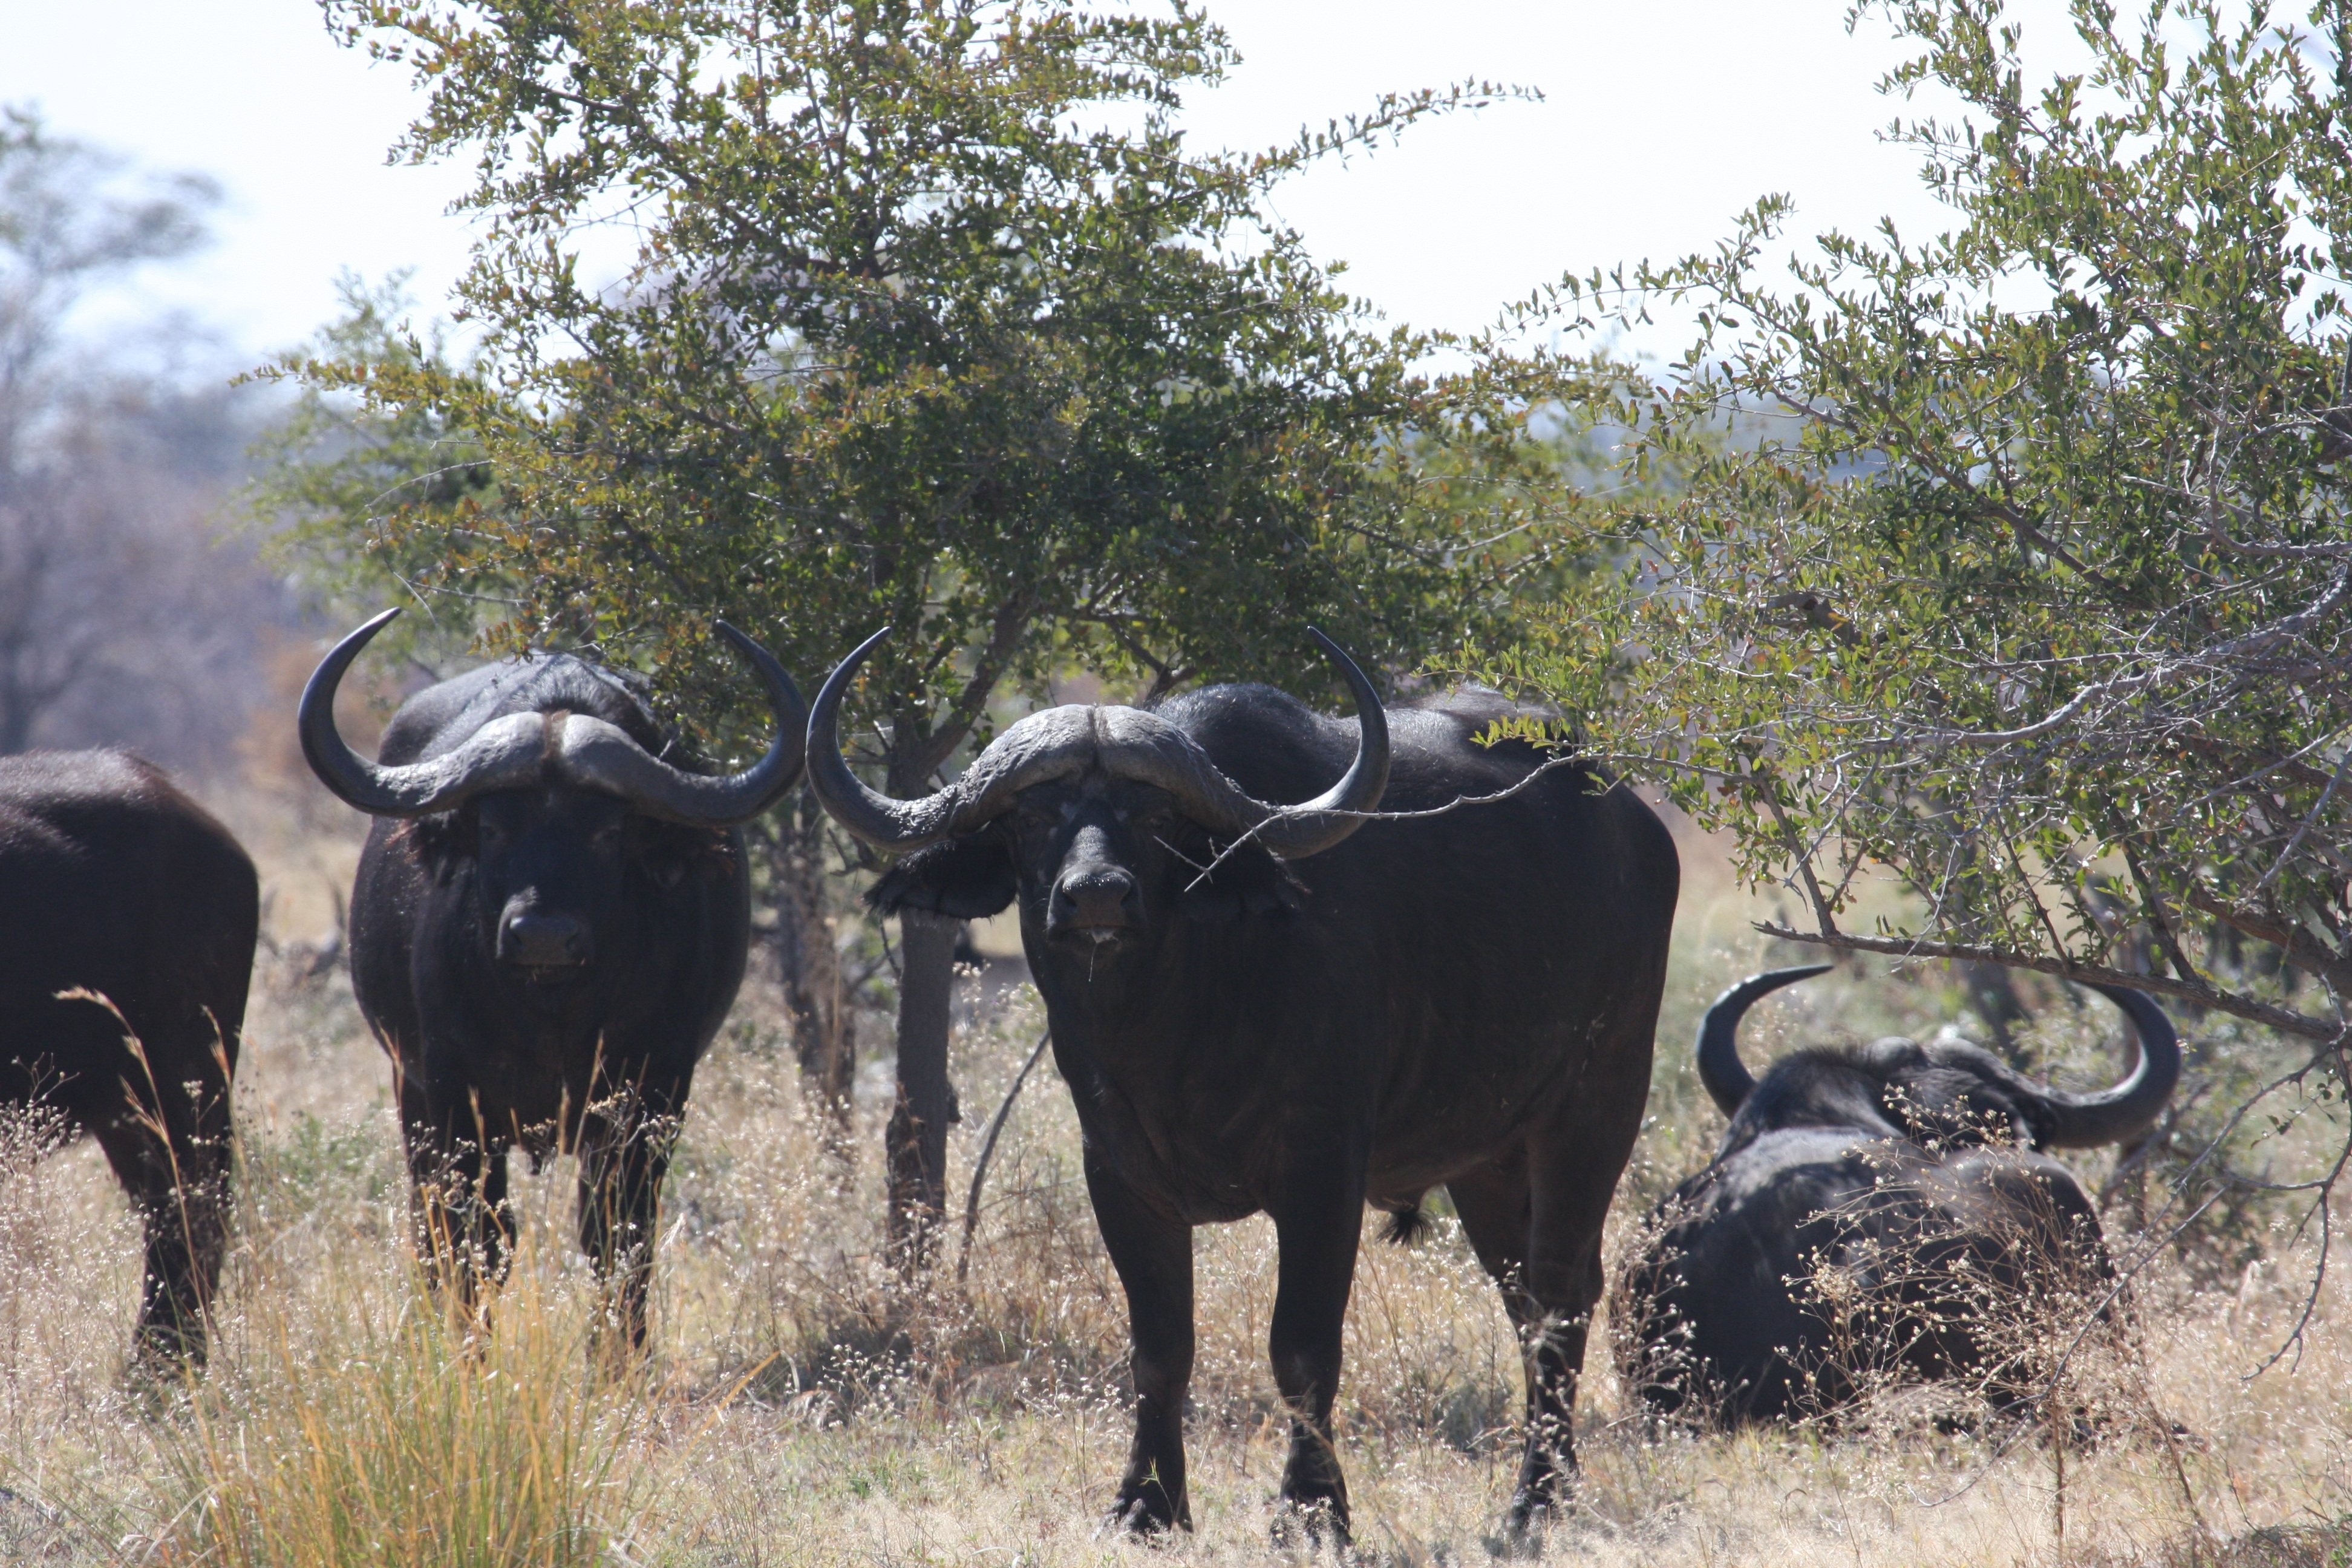
adventure, wildlife, horn, herd, pasture, grazing, africa, mammal, fauna, savanna, bull, vertebrate, bison, safari, ox, wild animals, water buffalo, cattle like mammal